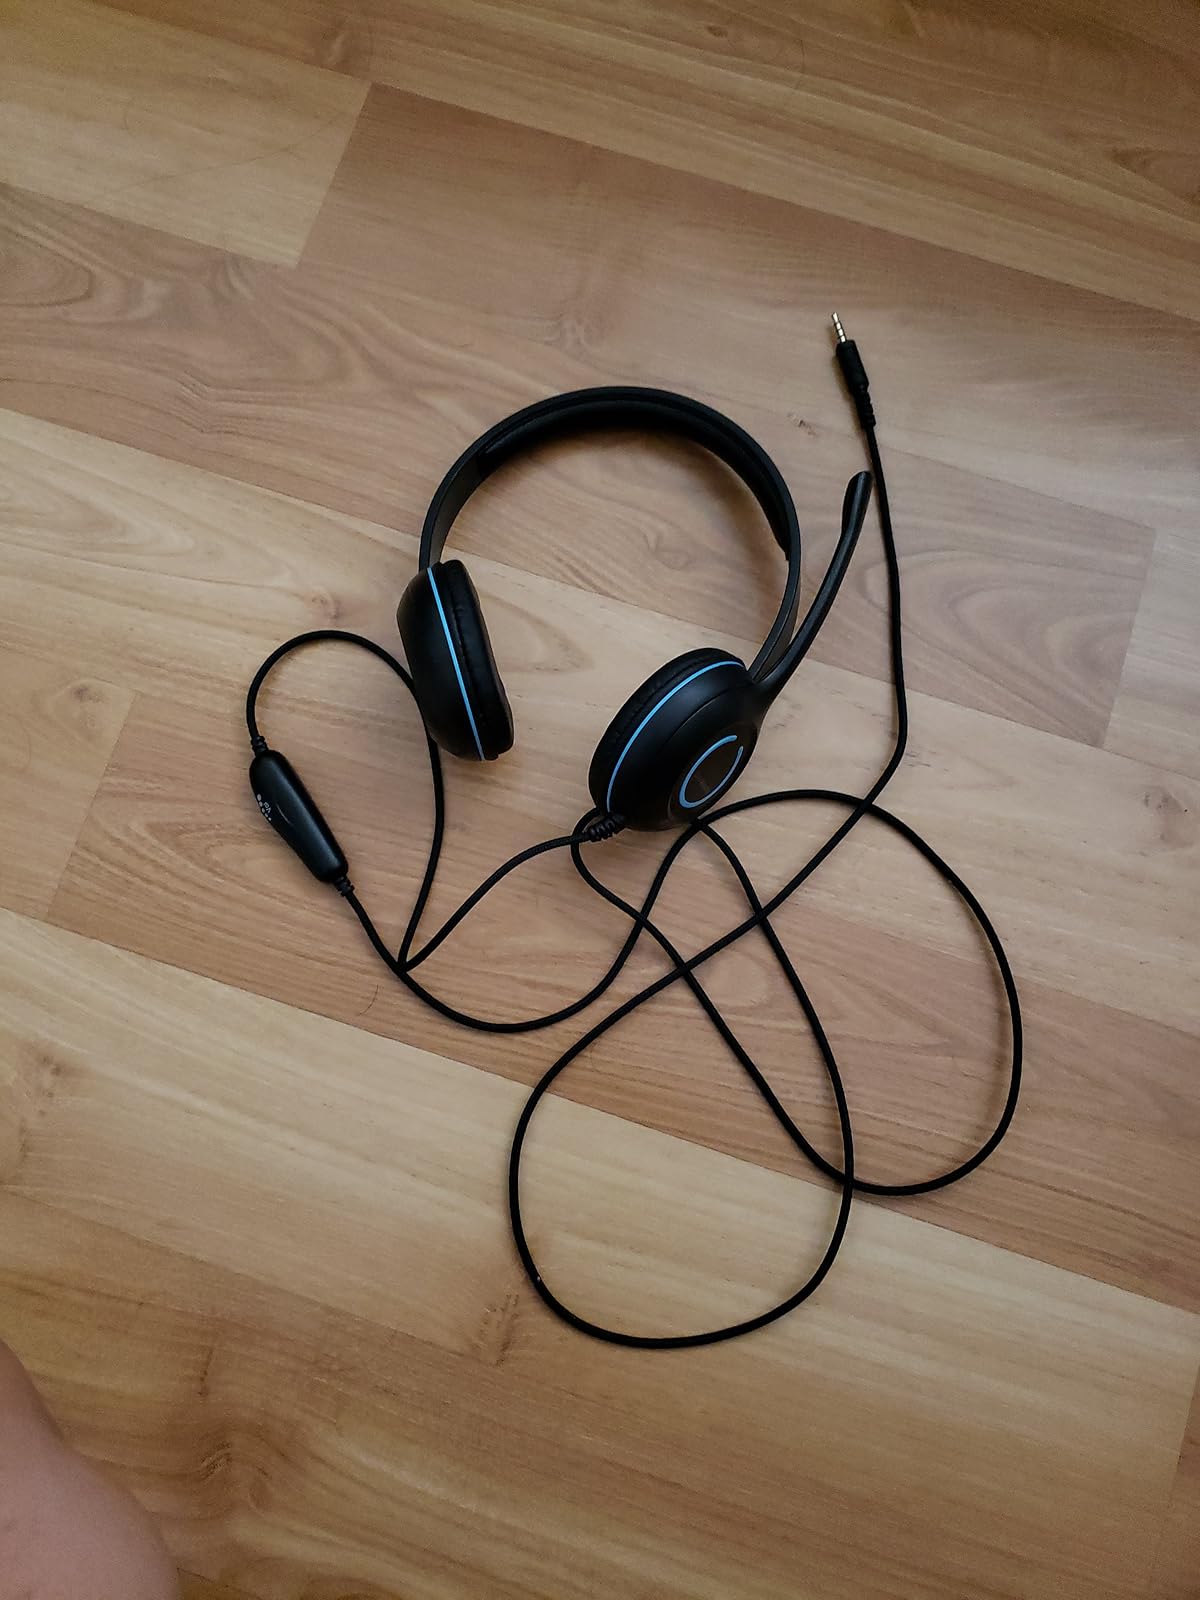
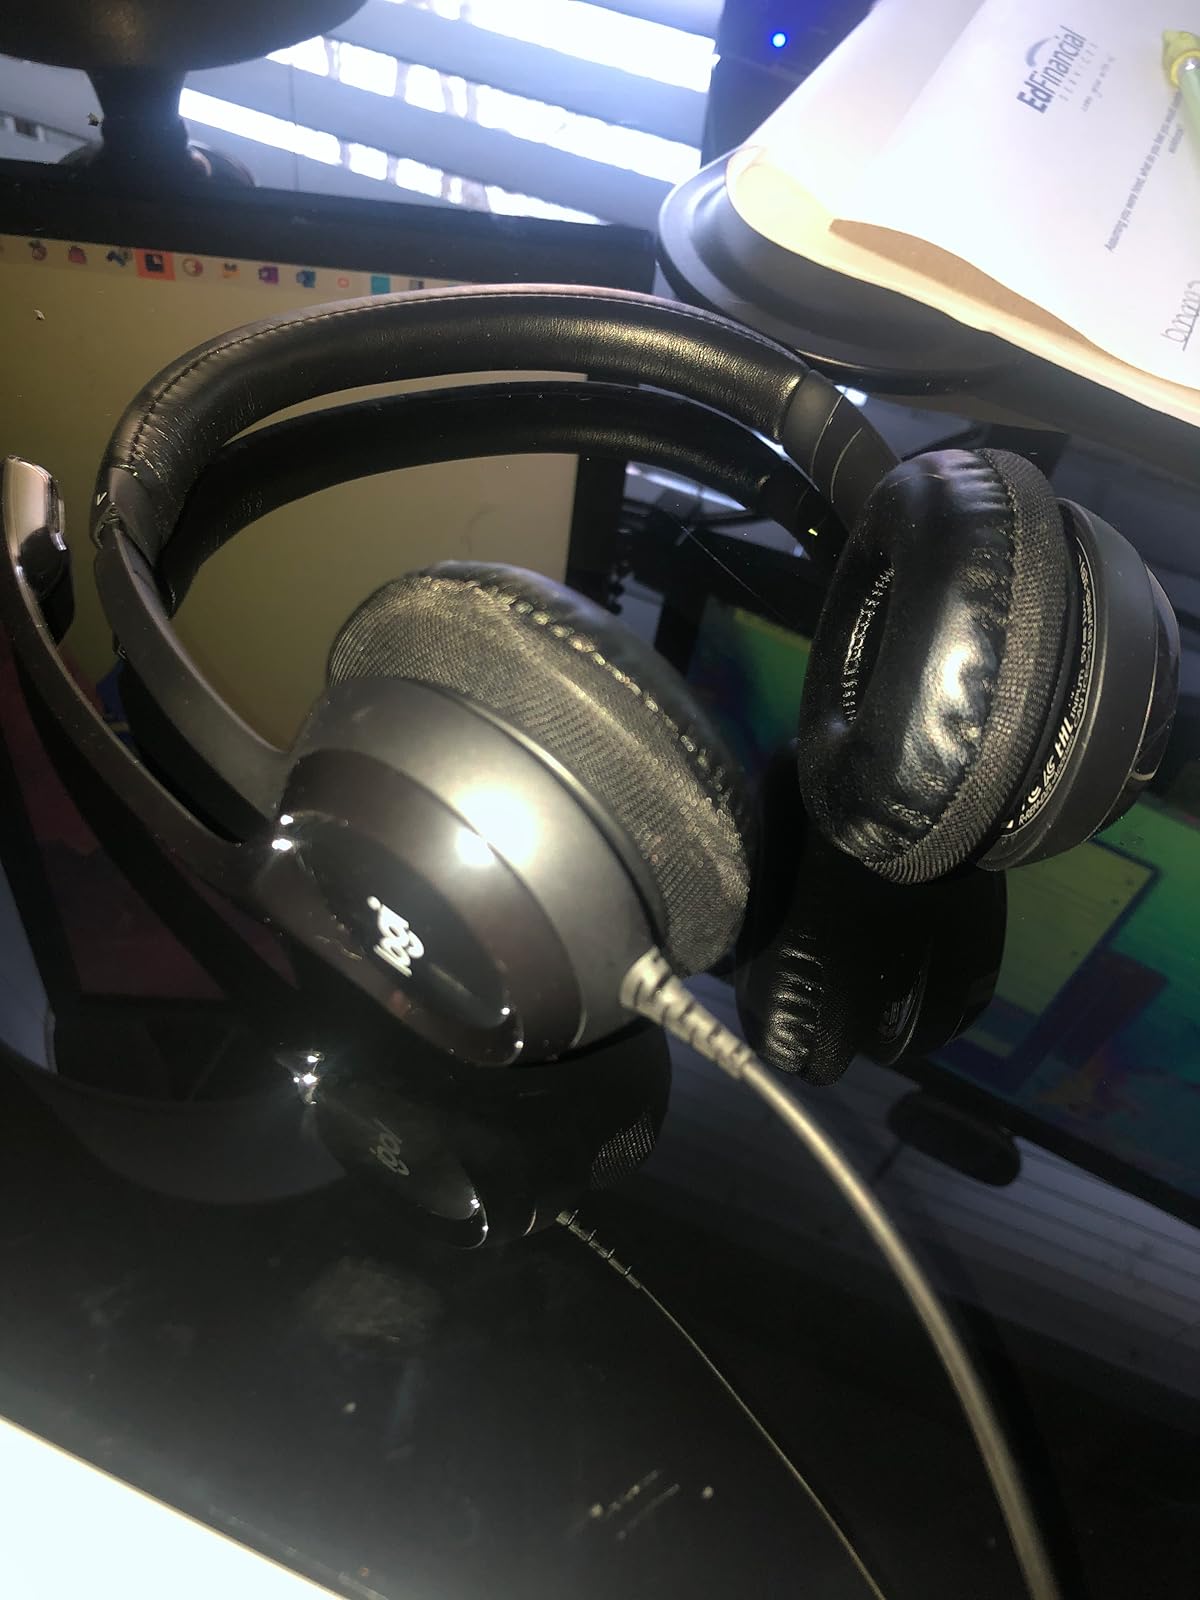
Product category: headphones
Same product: no